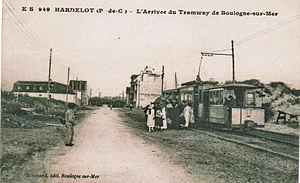
Carte postale ancienne éditée par ES n°949 Hardelot - L'arrivée du Tramway de Boulogne-sur-Mer
Boulogne-sur-Mer est une commune française, sous-préfecture du département du Pas-de-Calais en région Hauts-de-France. Ses habitants sont appelés les Boulonnais.
Hardelot-Plage est une station balnéaire française huppée, appartenant à la commune de Neufchâtel-Hardelot.
La Société des tramways du Boulonnais a été fondée pour exploiter un tramway entre les villes de Boulogne-sur-Mer et Hardelot. Le tramway a été mis en service en 1911. Il disparait le 31 décembre 1930.